Describe the emotion expressed in this image:  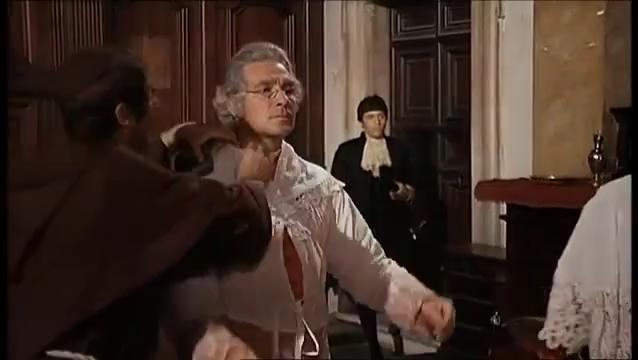
This person displays Suffering, valence and arousal with low intensity.